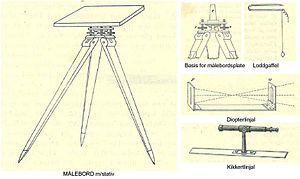
Målebord
Målebord.
Et målebord er et hjælpemiddel til landmåling, dvs kortlægning af et terræn. Målebordet består af en plan træplade, der er monteret på en trefod, så pladen kan fastspændes vandret i arbejdshøjde, godt en meter over terræn. Et ark tegnepapir fastgøres til pladen, og ved hjælp af et sigtemiddel med tilhørende lineal tegnes retninger til punkter i terrænet. Afstanden til disse punkter måles med målebånd og – svarende til kortets målforhold – afsættes en brøkdel af afstanden på tegnepapiret.